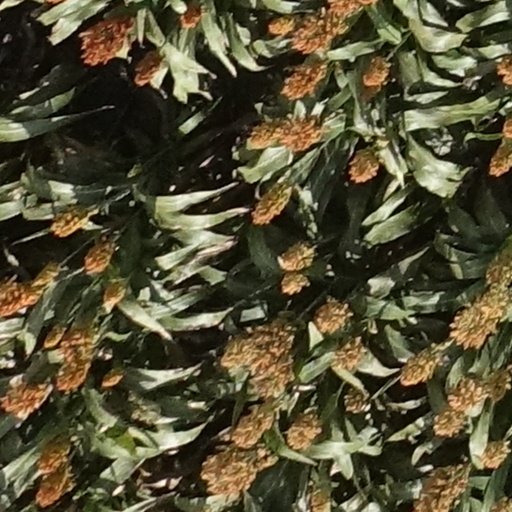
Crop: sorghum